47th Siege Battery, Royal Garrison Artillery

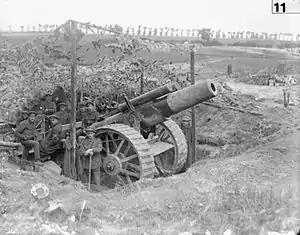
8-inch Howitzer Mk I on the Somme, July 1916.

Over the following days the battery fired a few bursts on Fricourt Wood, Bazentin le Grand and Mametz Wood, but had another gun condemned as worn out. On 9 July it moved its two serviceable guns forward close to Mametz, bringing up a new Mk V gun later. From here it registered on the German second position between Bazentin and Longueval. At 03.20 on 14 July it joined in the hurricane bombardment accompanying a surprise pre-dawn attack (the Battle of Bazentin Ridge). After that success it fired on Switch Trench and the village of Flers as XV Corps attacked High Wood and fought its way into Longueval (29 July).